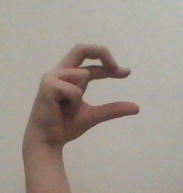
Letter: thal